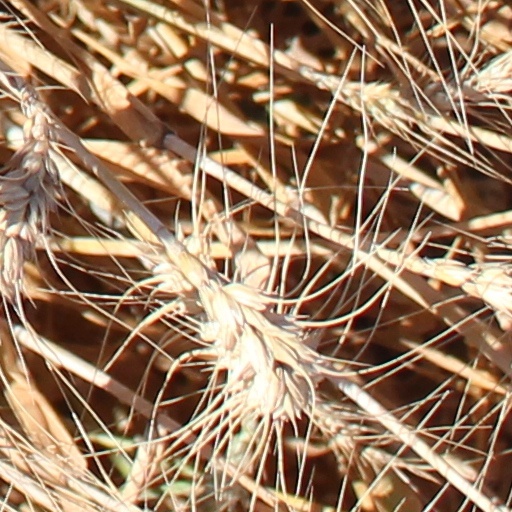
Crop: wheat